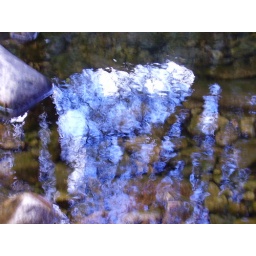
sky reflex in the river